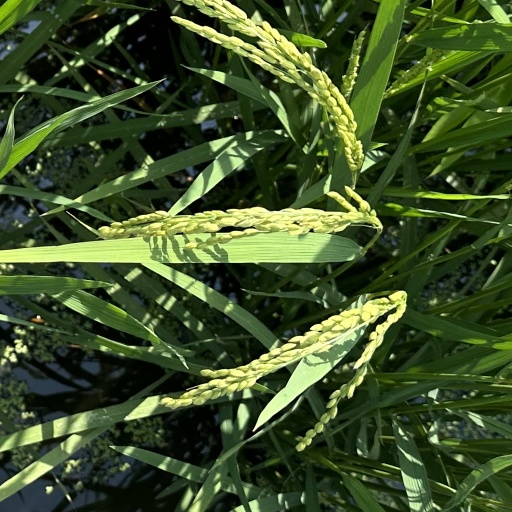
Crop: rice